Tutanga

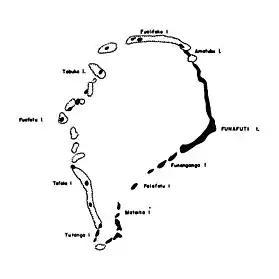
Map of Funafuti with Tutanga on the bottom left

Tutanga is an uninhabited islet which is the most southern islet of Funafuti, Tuvalu. This islet has also been called Tuaeriki.